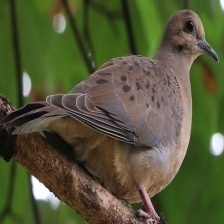
Species: MOURNING DOVE
Scientific name: ZENAIDA MACROURA